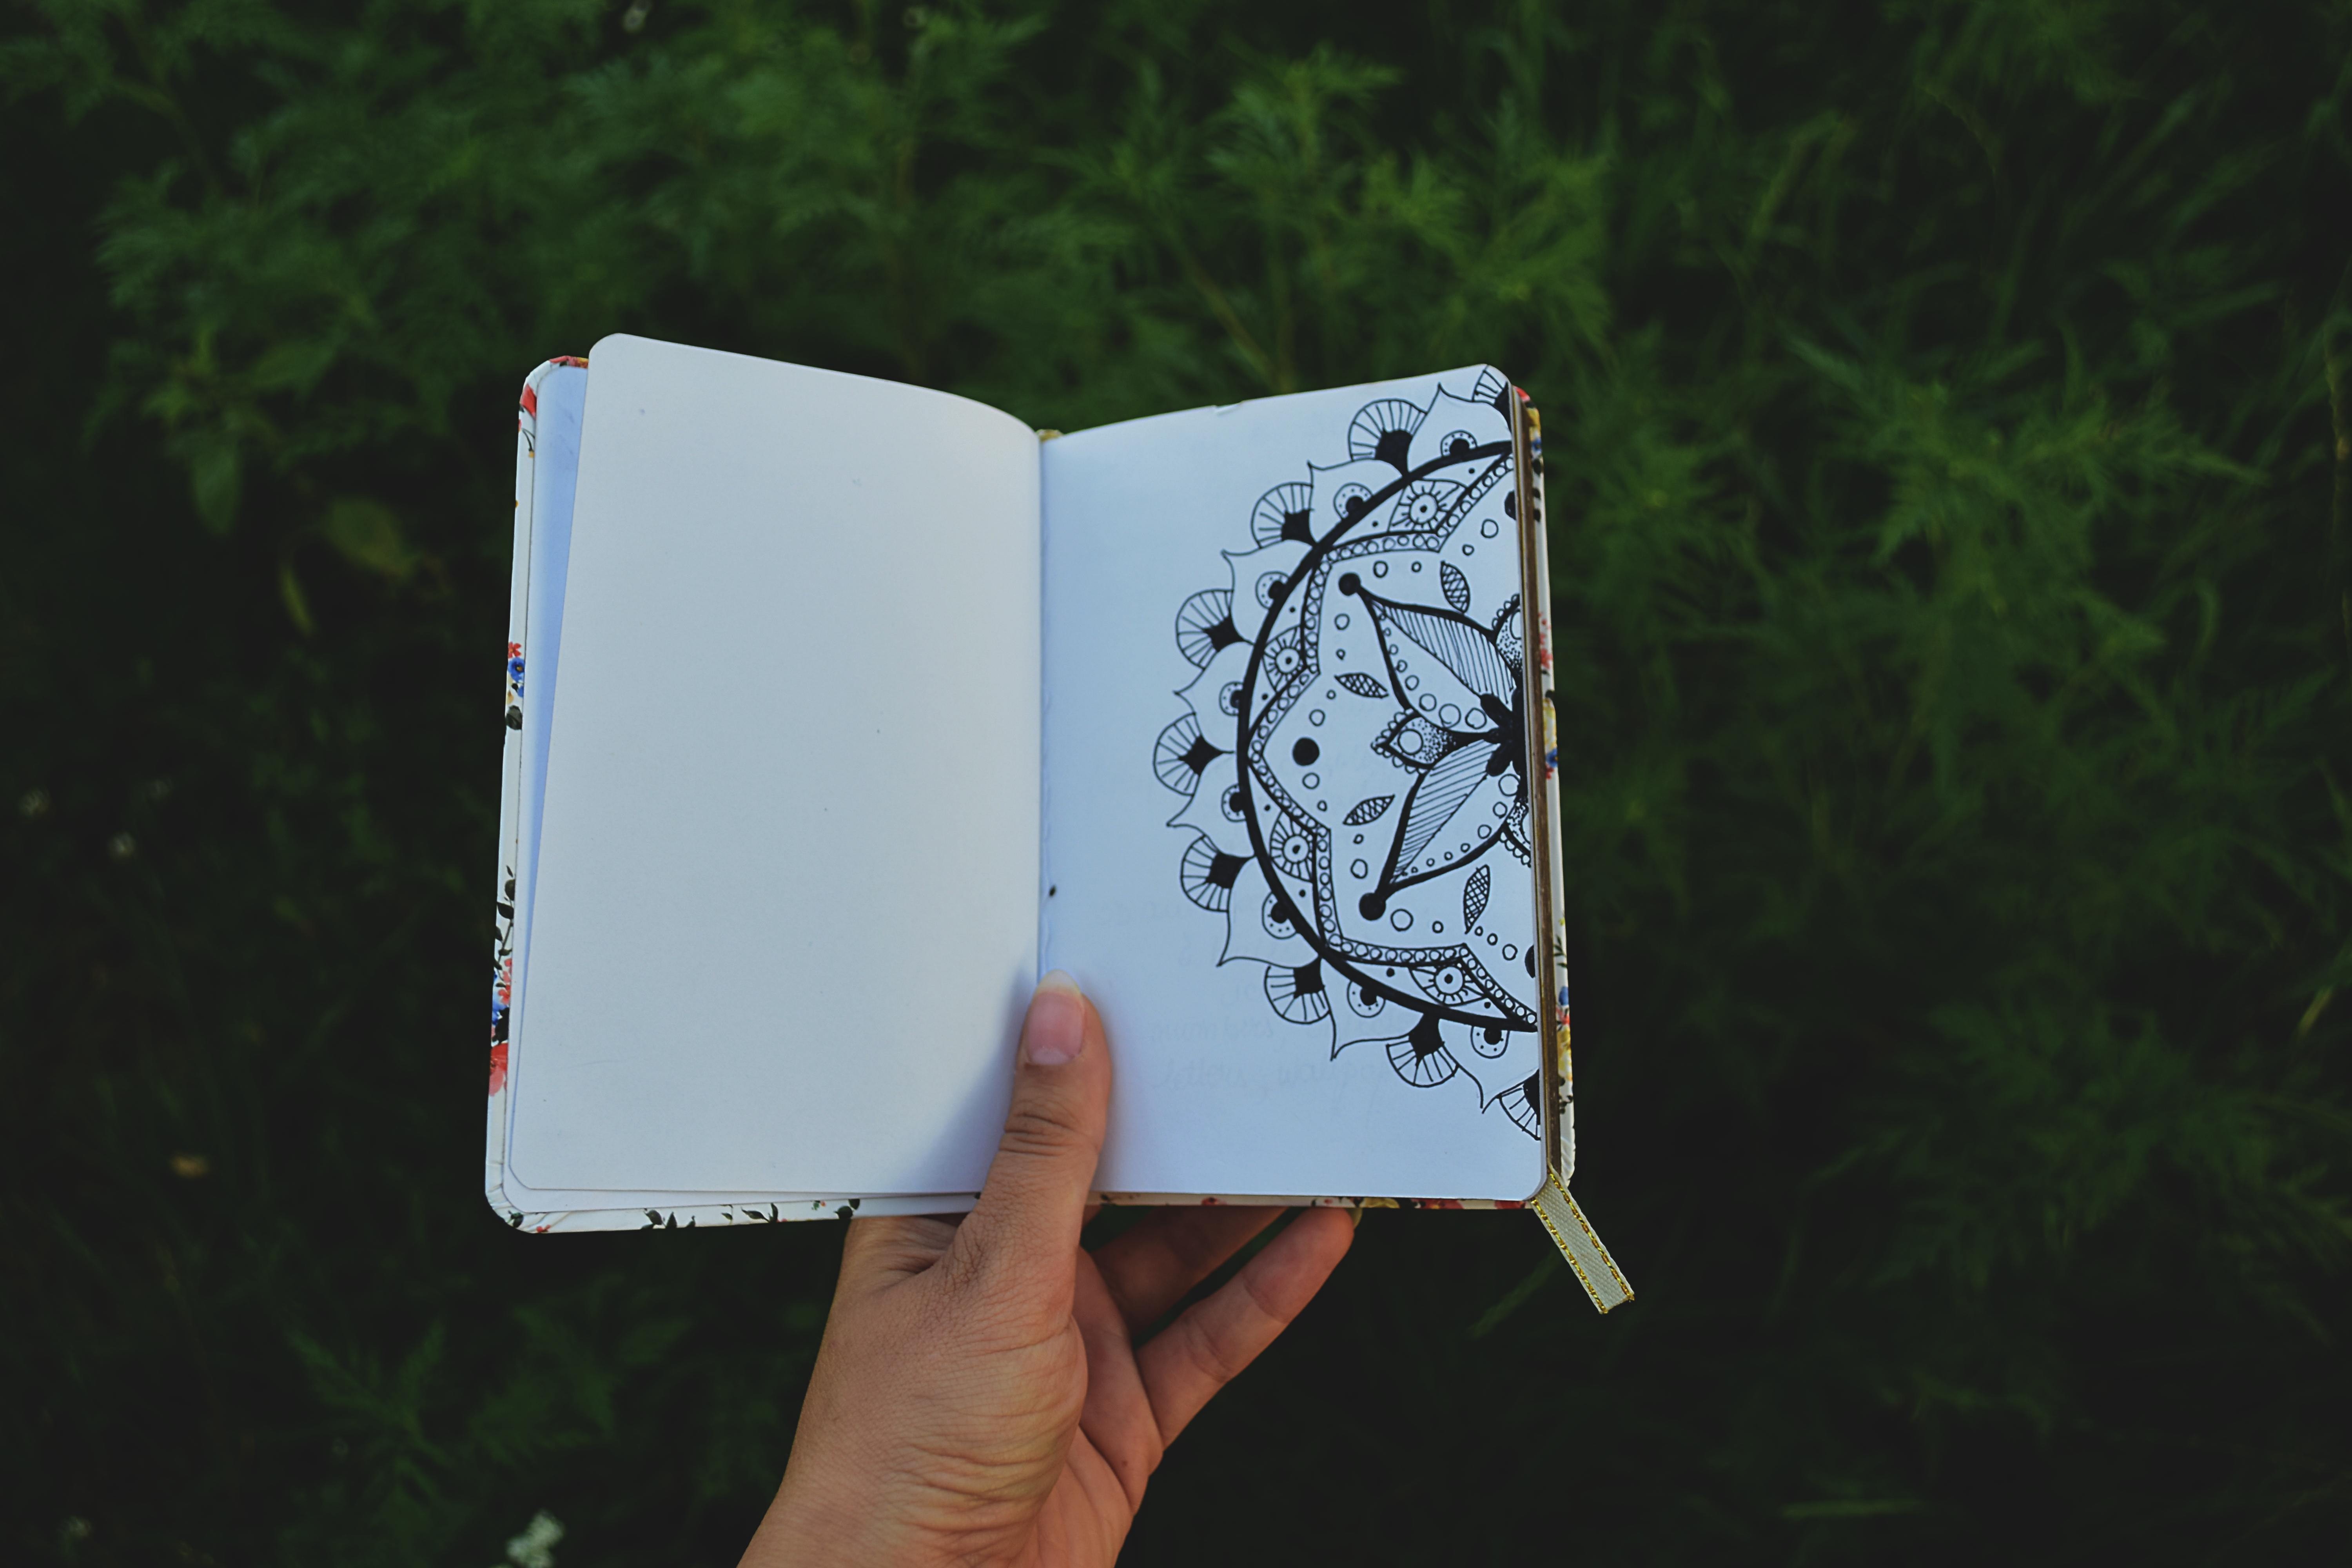
notebook, illustration, tree, design, hand, drawing, grass, font, visual arts, paper product, plant, sketch, book, graphic design